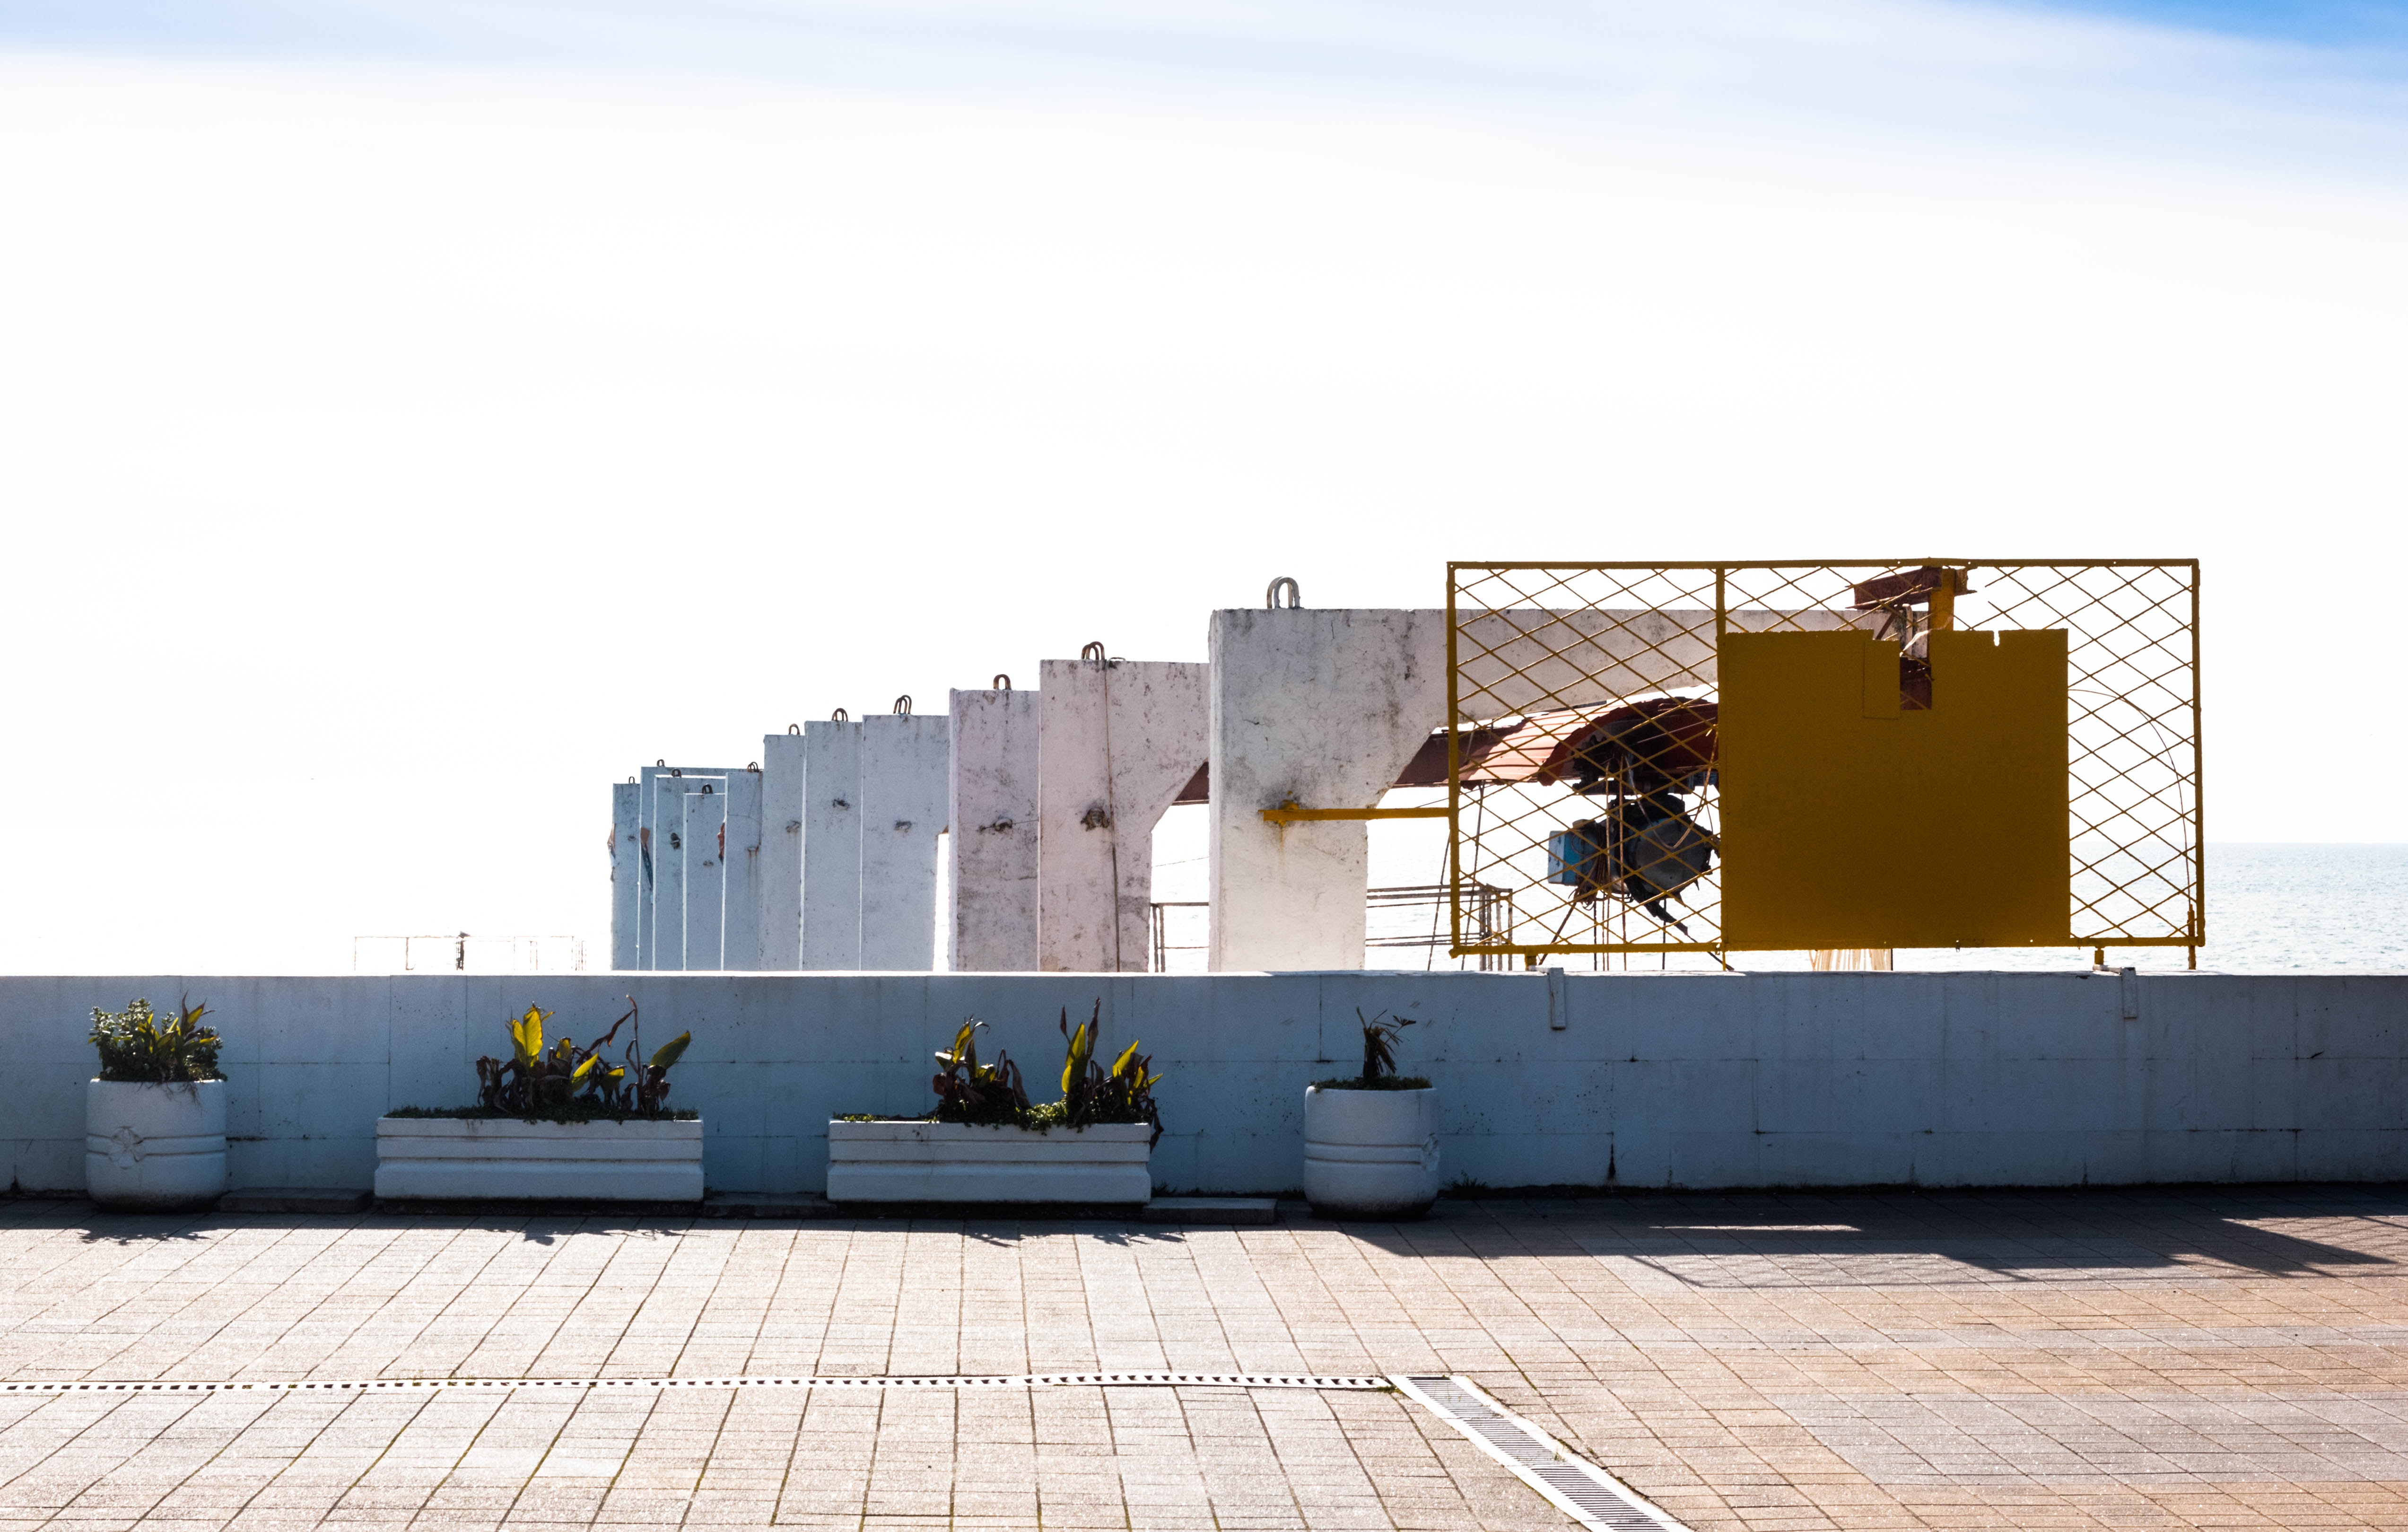
architecture, roof, house, vehicle, city, building, asphalt